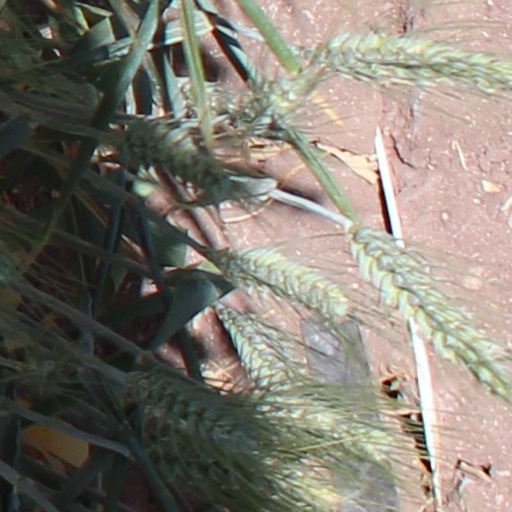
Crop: wheat